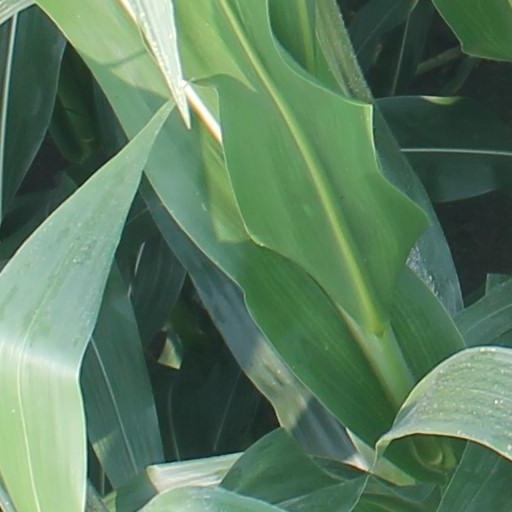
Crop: maize; corn